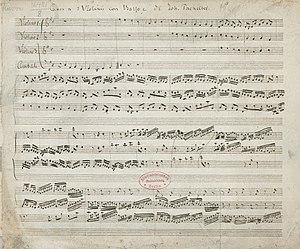
Le Canon de Pachelbel ou Canon en ré ou Canon per tre Violini e Basso ou Canon et Gigue en ré majeur pour trois violons, avec basse continue [en forme de basse obstinée], de Johann Pachelbel fait partie d'une pièce de musique de chambre baroque, composée vers 1680 en deux mouvements : un canon et une gigue, pour trois violons et basse continue, par le compositeur allemand Johann Pachelbel. Il est une de ses compositions les plus célèbres, d'origine inconnue, traditionnellement jouée pour l'accompagnement de marche nuptiale de mariage.